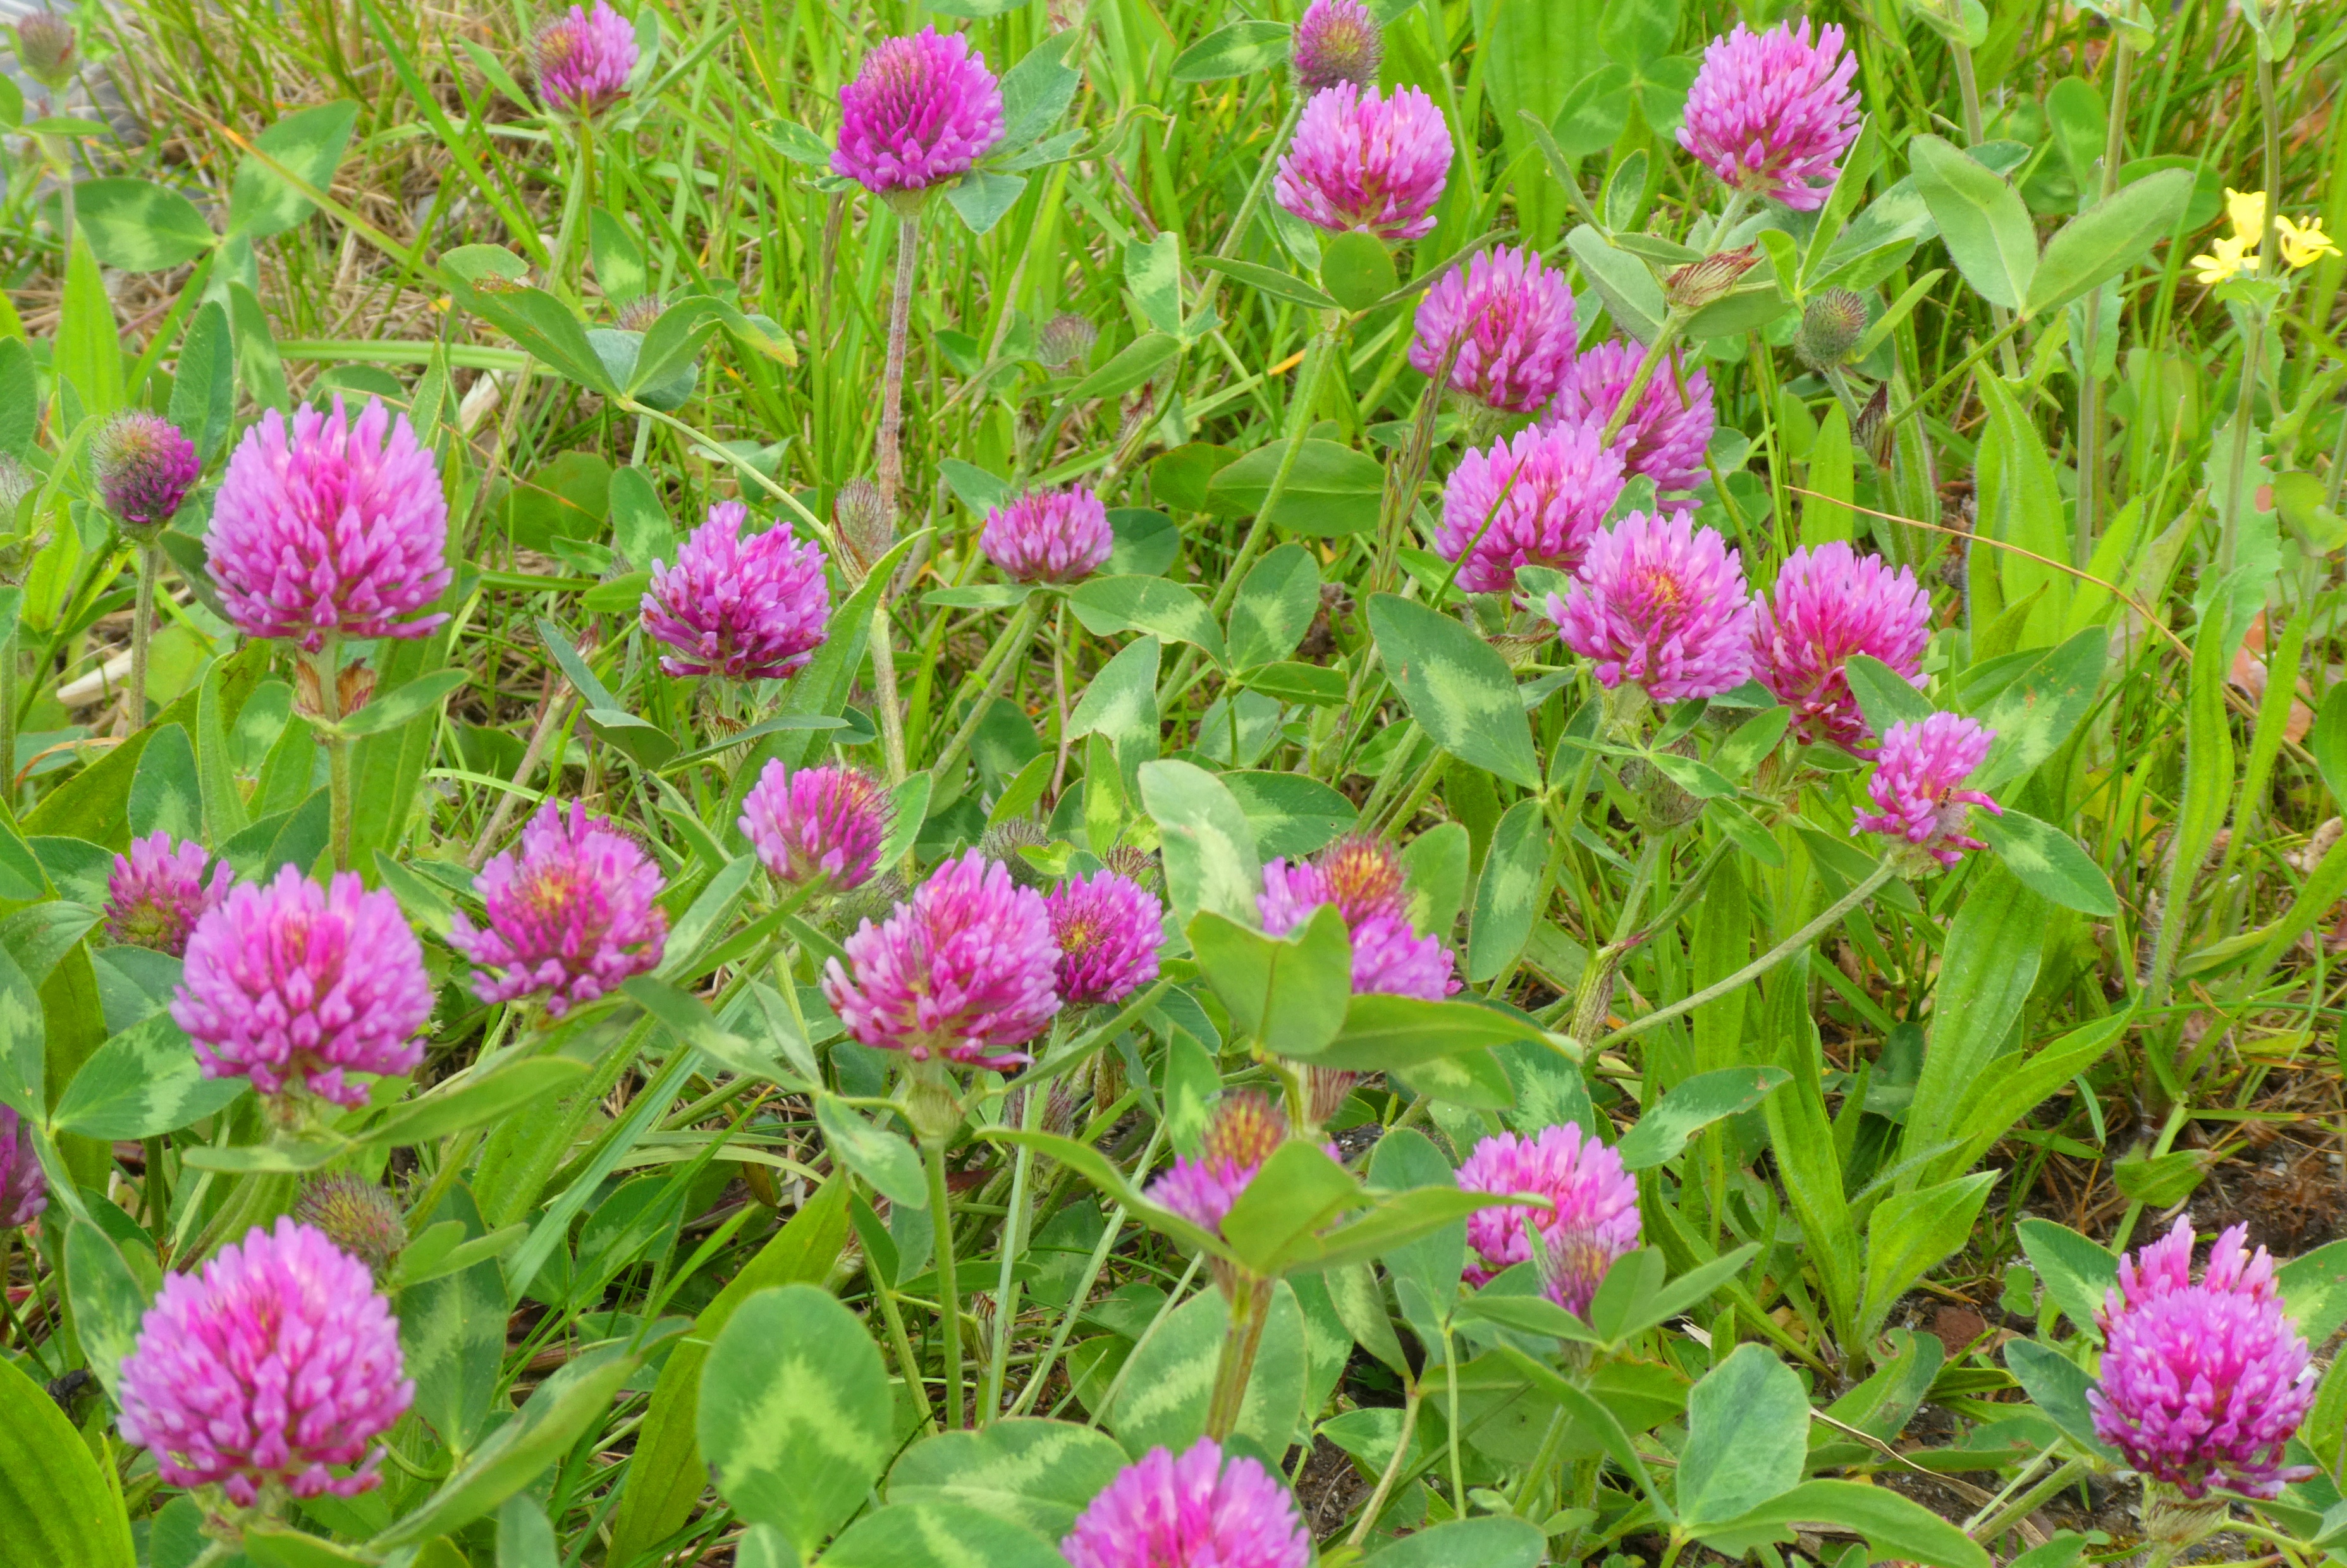
clover, flower, grass, spring, meadow, flowering plant, plant, red clover, zigzag clover, hybrid clover, wildflower, shrub